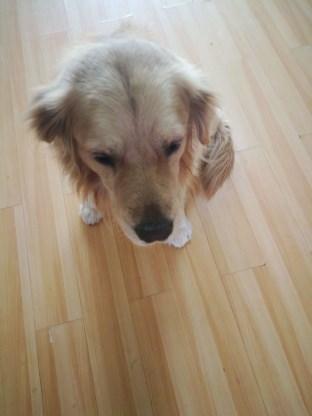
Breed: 5355-n000126-golden_retriever